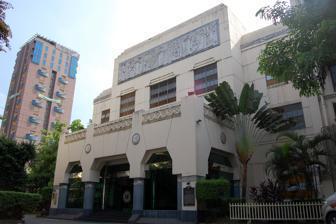
Building: Saint Cecilia's Hall
Country: Philippines
Year built: 1932
This article is about the concert hall in Manila, Philippines. For the concert hall in Edinburgh, Scotland, see St Cecilia's Hall . Saint Cecilia's Hall The facade of Saint Cecilia's Hall in St. Scholastica's College Manila Location within Metro Manila General information Architectural style Egyptian Revival architecture Address Leon Guinto Street Town or city Malate, Manila Country Philippines Coordinates 14°33′53″N 120°59′45″E / 14.56474°N 120.99584°E / 14.56474; 120.99584 Completed 1932 Renovated 1998 Design and construction Architect(s) Andres Luna de San Pedro Civil engineer Pedro Siochi y Angeles (1886-1951), a native of Malabon, Rizal and graduated with a degree in Civil Engineering  from the University of Ghent, Belgium Renovating team Architect(s) Joel R. Lopez and Obi Mapua, Jr. Saint Cecilia's Hall is a concert hall in Manila , Philippines . Opened in 1932, it is attached to St. Scholastica's College, Manila and is a noted example of Art Deco architecture . History The Conservatory of Music of St. Scholastica's College was founded in 1907 by Sister Baptista Battig OSB , herself a noted concert pianist. In 1932 with the growing popularity of concert music in Manila, Philippines , St. Scholastica's College built a concert hall and named it St. Cecilia's Hall. It was built under the supervision of the renowned engineering firm Pedro Siochi and Company. The hall was named after Saint Cecilia , the patron saint of music and musicians, and soon become the venue of numerous recitals and concerts featuring pianists from St. Scholastica's College-Manila. St. Cecilia's Hall host not only their student's performance venue needs but also Manila's growing social calendar. The forerunner to the Cultural Center of the Philippines , St. Cecilia's Hall was designed by a notable Filipino architect, Andres Luna de San Pedro in the Egyptian Art Deco style . Historical marker created by the National Historical Institute to commemorate the concert hall In 1945, St. Cecilia's Hall was almost completely damaged by the American forces during the Liberation of Manila . Nine years later, reconstruction started under the supervision of architect Roberto Novenario and Engineer Ramon del Rosario. In 1955, St. Cecilia's Hall reopened and soon assumed the premier concert venue in Manila, with famous musician both Filipino and Foreign performers performing on its stage. With the emergence of performing arts on St. Scholastica's campus, it was also the setting of many concerts, plays, pageants and oratorical contests. In the latter years, with the opening of bigger performing arts venue, soon St. Cecilia's Hall become confined purely to school affairs. In 1998, St. Cecilia's Hall again underwent extensive renovation and reopened on July 16, 2000. The interior went into a complete modern restructuring and design led by architect Joel Lopez and architect Obi Mapua. A year into its renovation, the National Historical Institute (today National Historical Commission of the Philippines ) declared the St. Cecilia's Hall as a National Cultural Landmark, underscoring its importance and contributions in the cultural development of the country. References